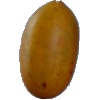
Label: Cucumber Ripe 2